Mina Anwar

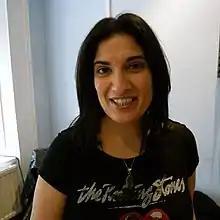
Anwar in 2011

Mina Mumtaz Anwar (born 20 September 1969) is a British actress. She is best known for her roles as Constable Maggie Habib in "The Thin Blue Line" and Gita Chandra in "The Sarah Jane Adventures".